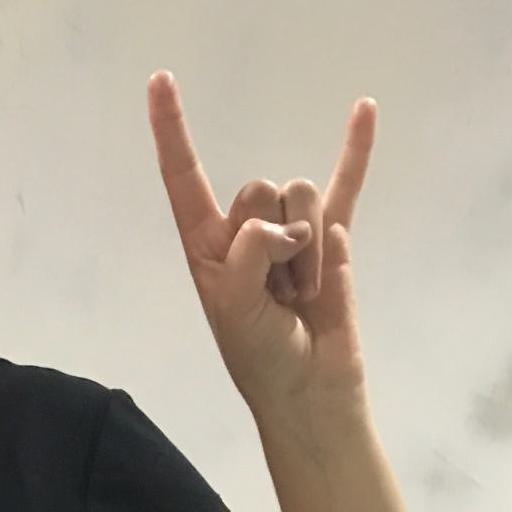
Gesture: rock